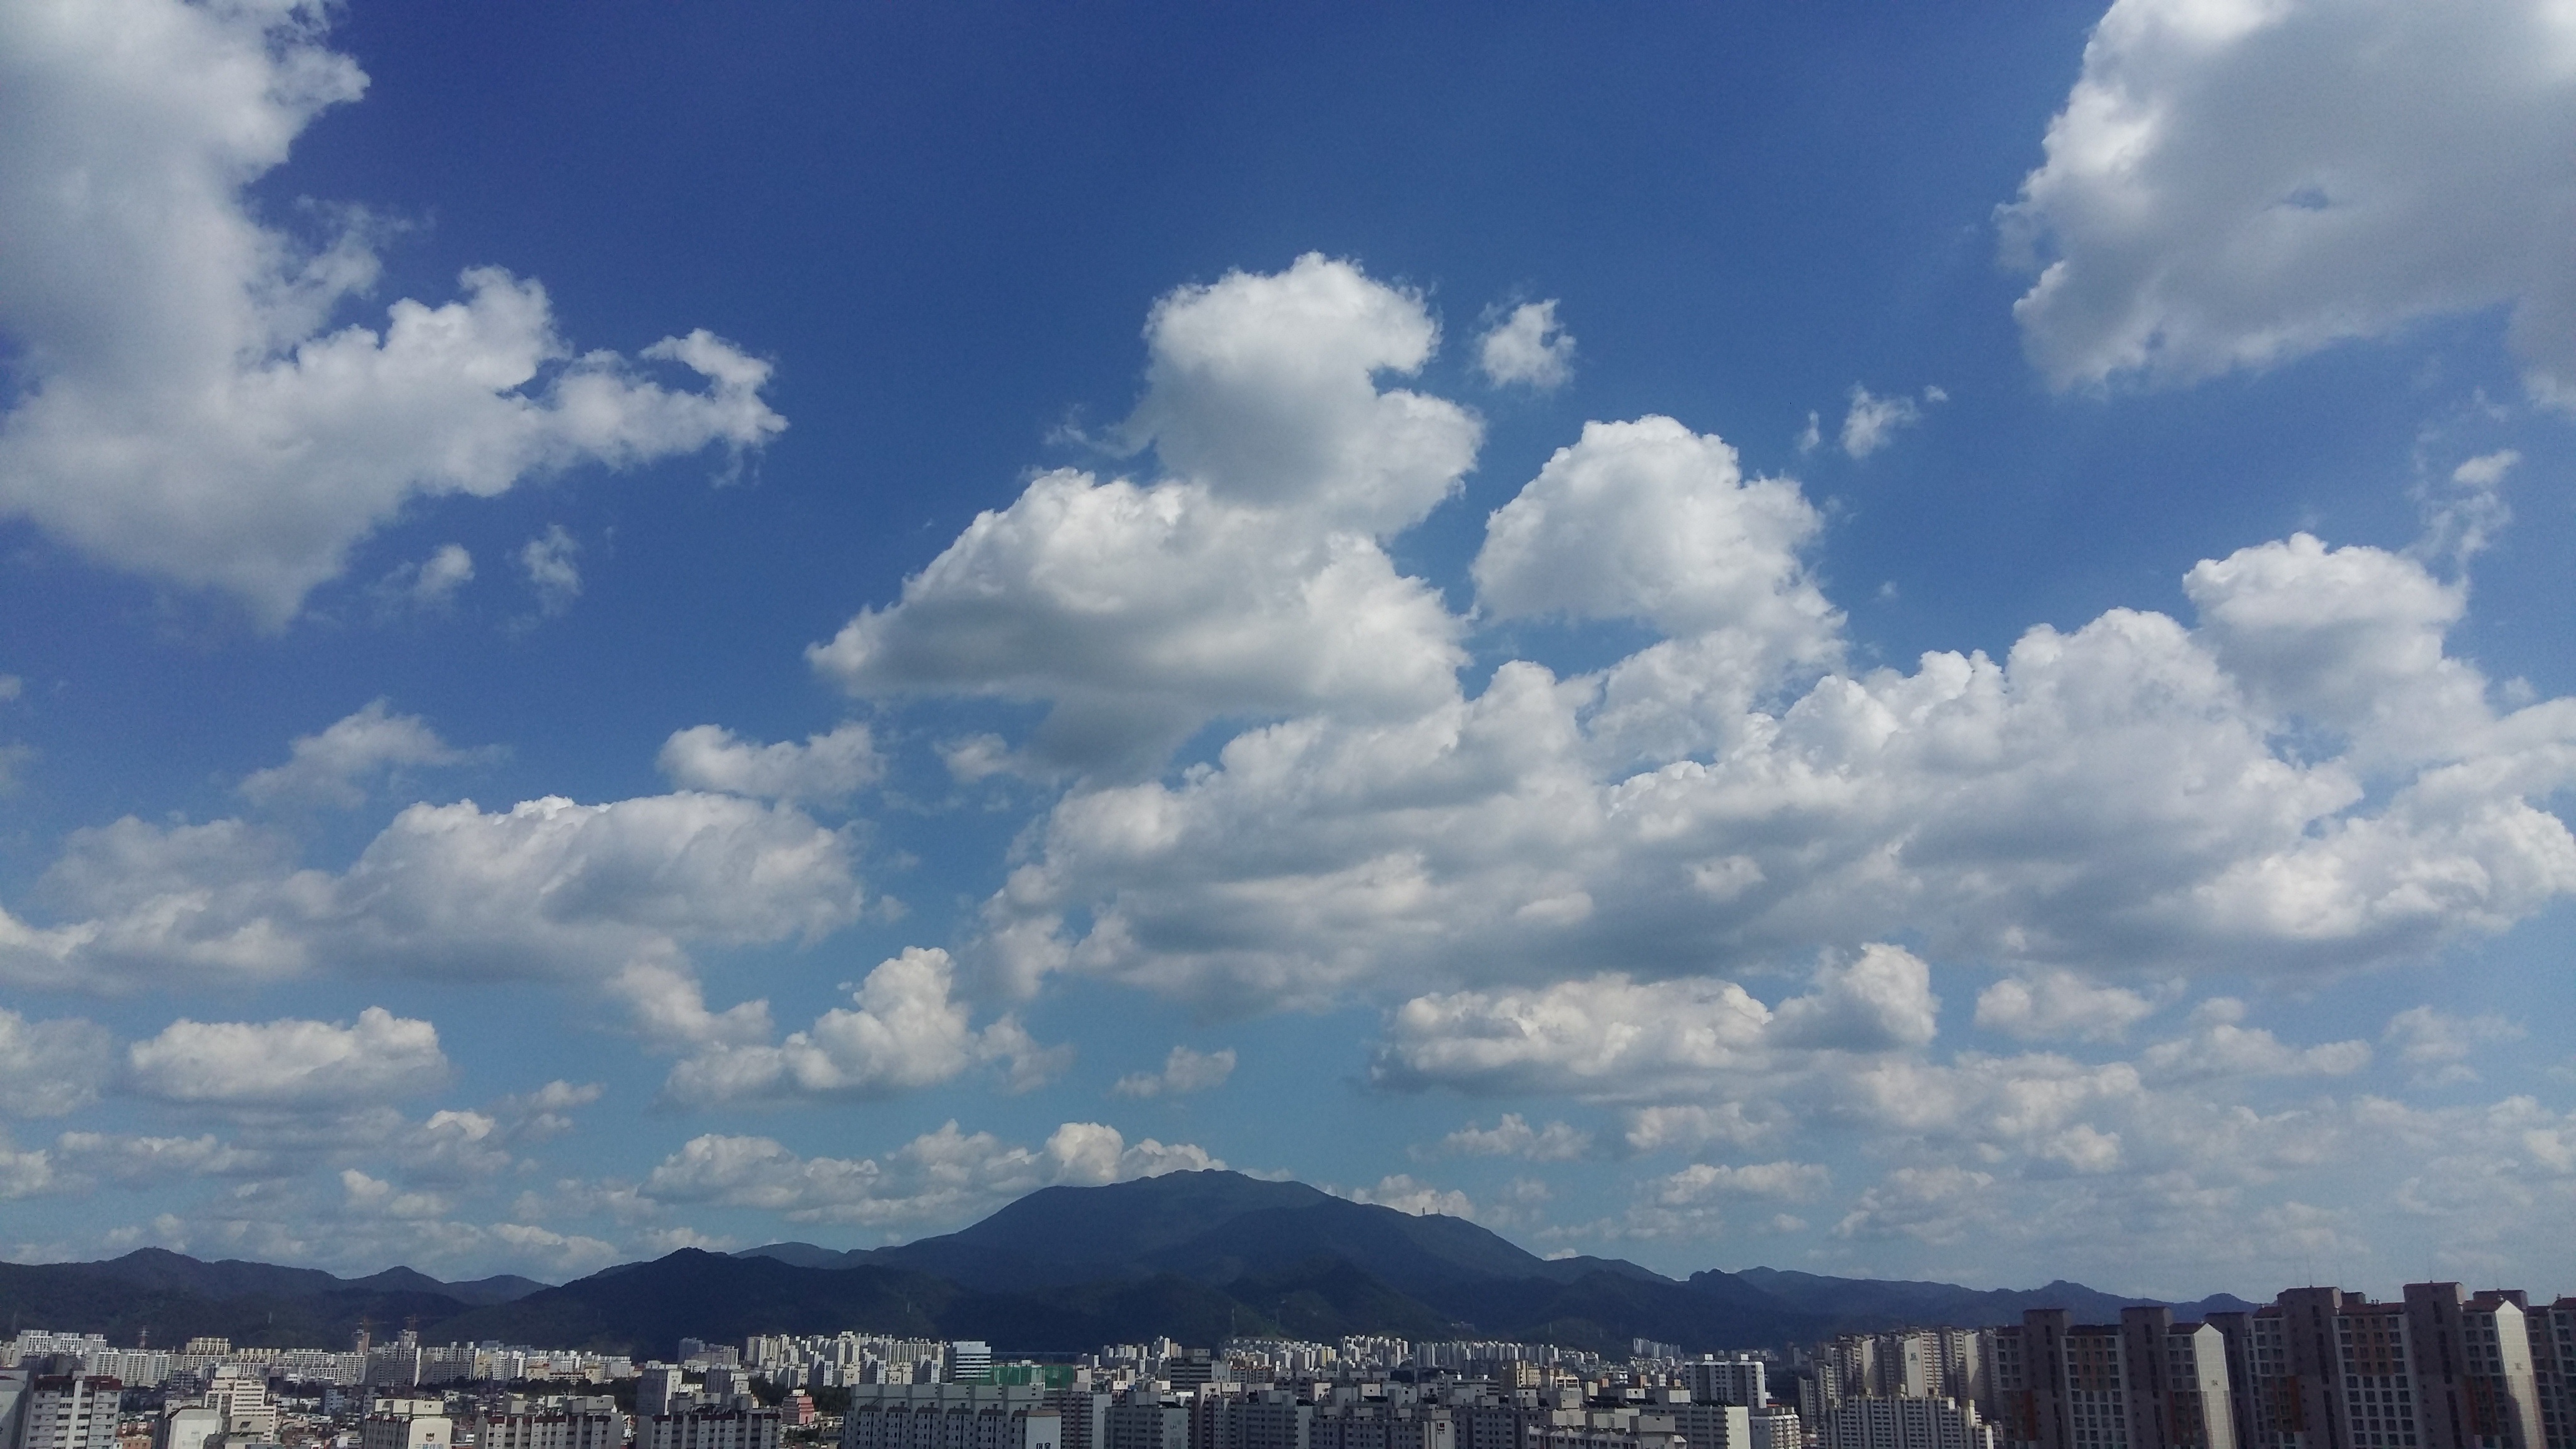
horizon, cloud, sky, skyline, daytime, cumulus, plain, meteorological phenomenon, atmosphere of earth